Herbert A. Sadler House

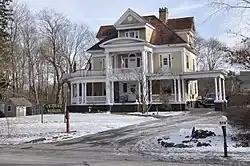

The Herbert A. Sadler House is a historic house located at 574 Newport Avenue in Attleboro, Massachusetts. Built in 1906, it is one of the city's most elaborate examples of Colonial Revival architecture. It was built for Herbert Sadler, the owner of Sadler Brothers, one of the city's leading jewelry firms of the period. The house was listed on the National Register of Historic Places on October 21, 1982. It now houses an assisted living facility.